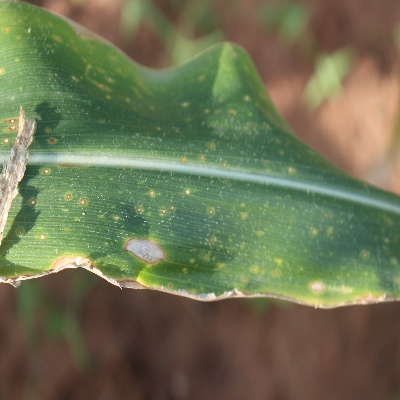
Crop: Maize
Condition: leaf blight